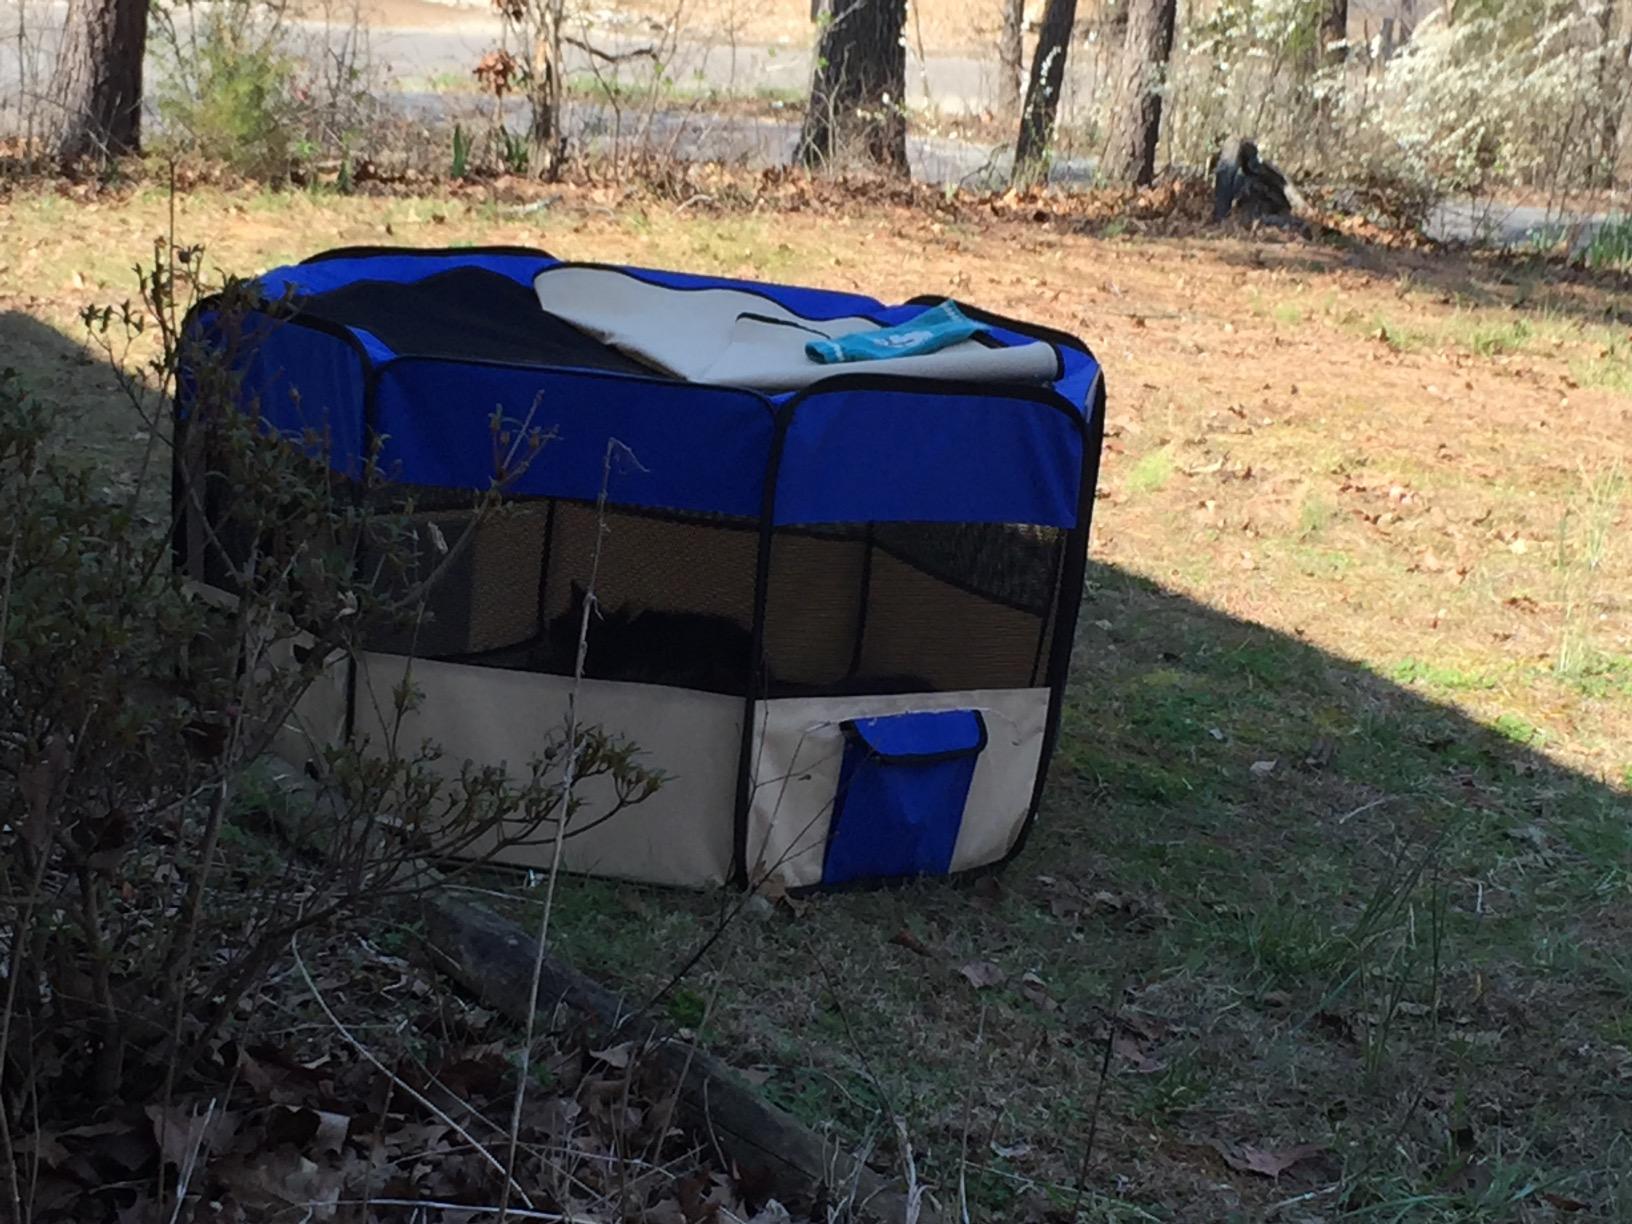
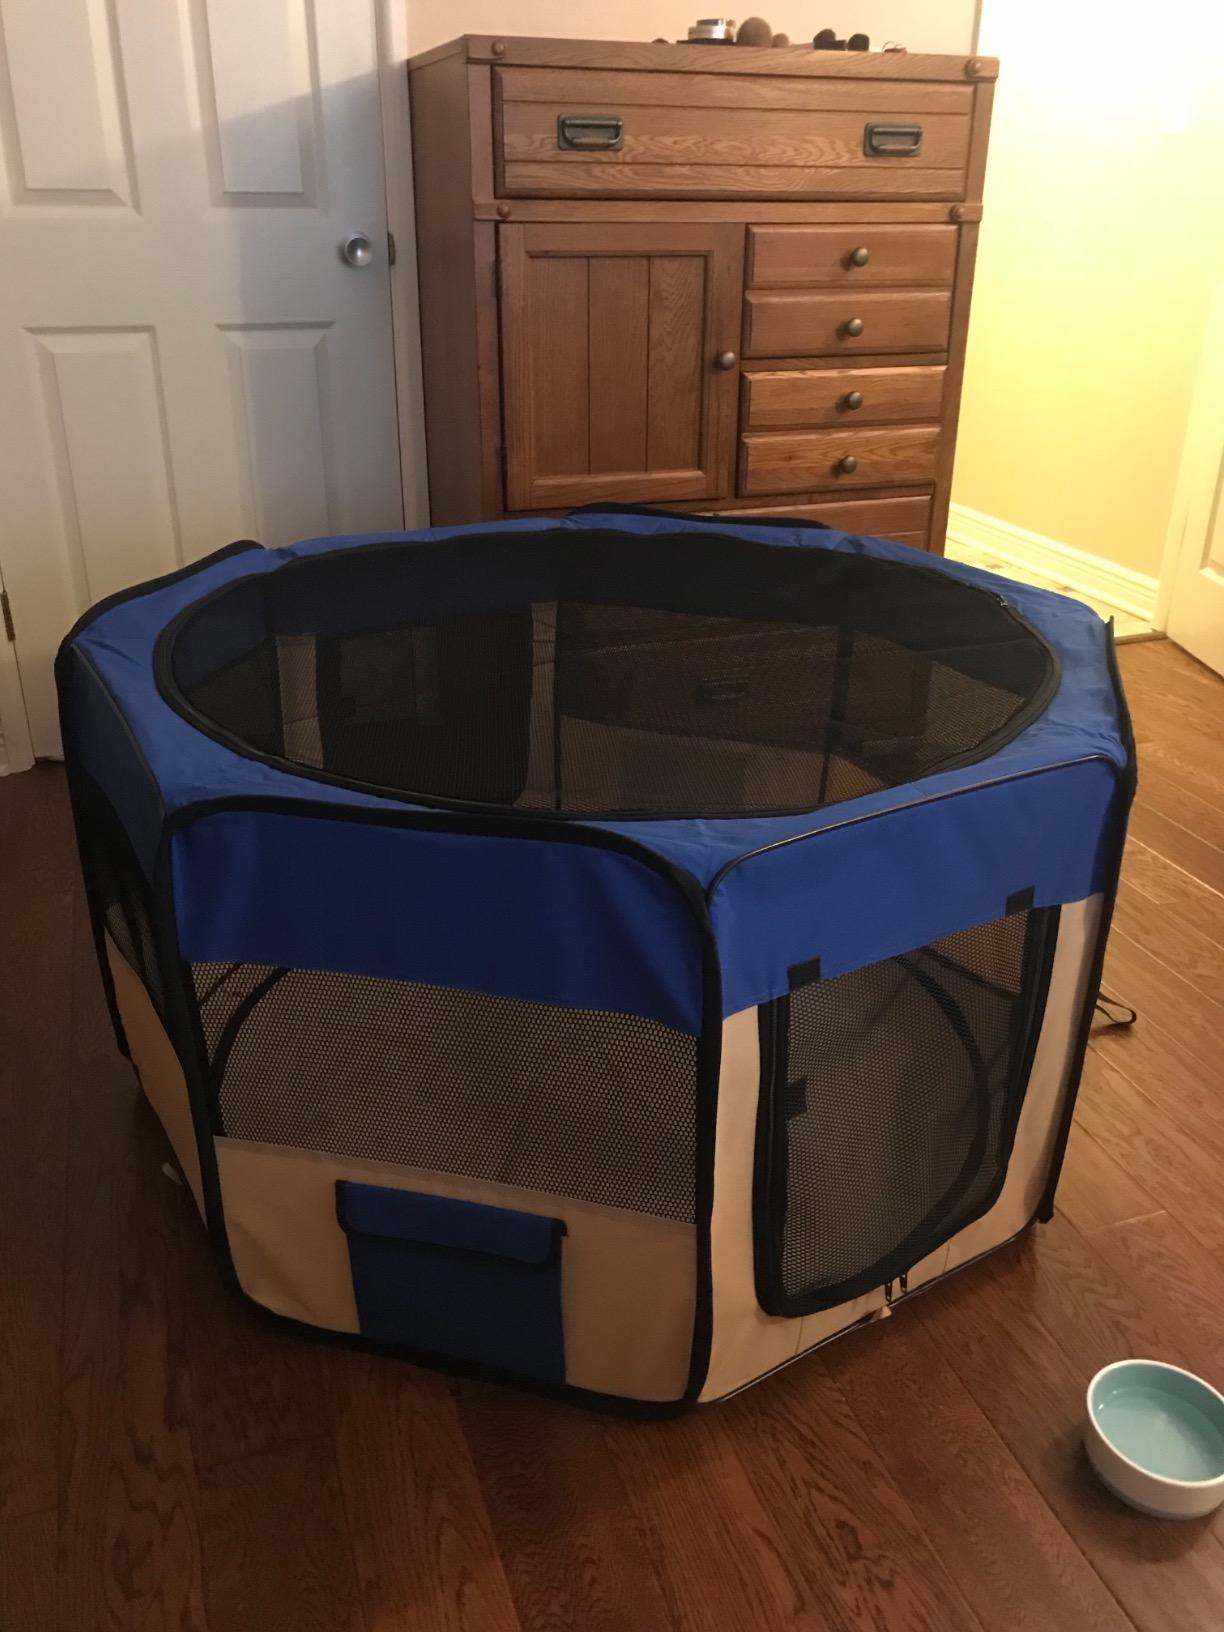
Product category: items_kennel
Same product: yes